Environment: real
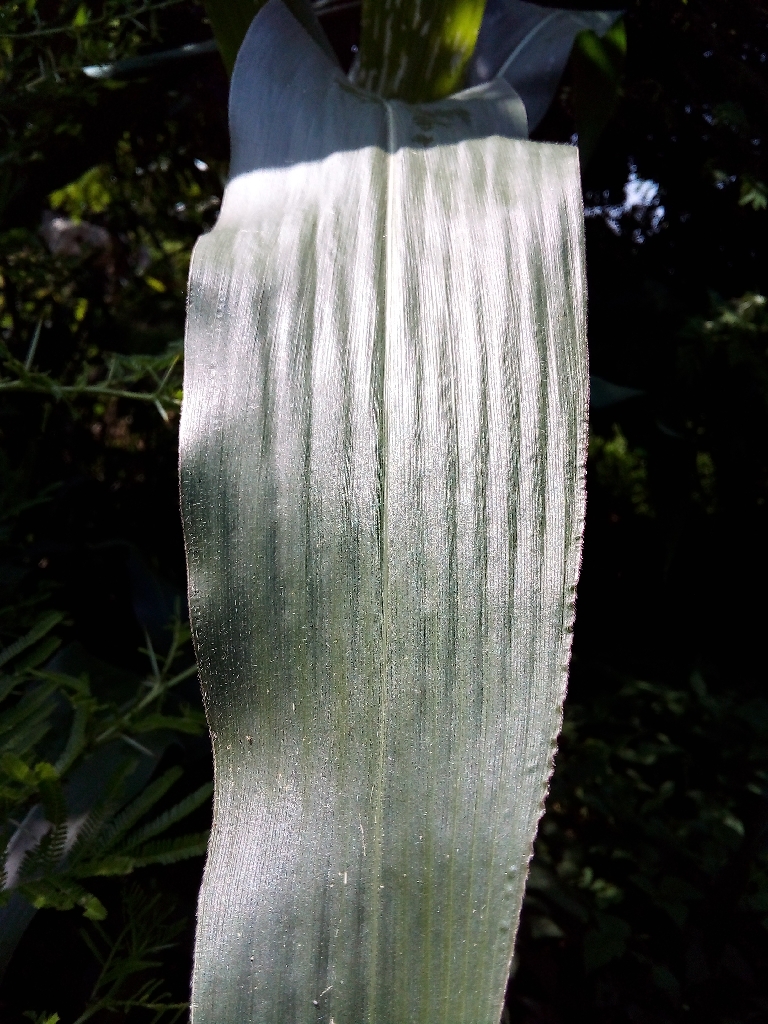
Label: healthy